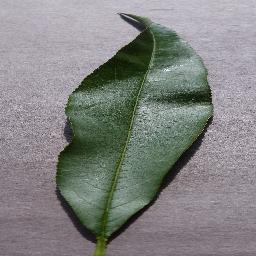
Label: Peach___healthy